Question: Please indicate a possible affordance area of the pack_suitcase that can be used for packing
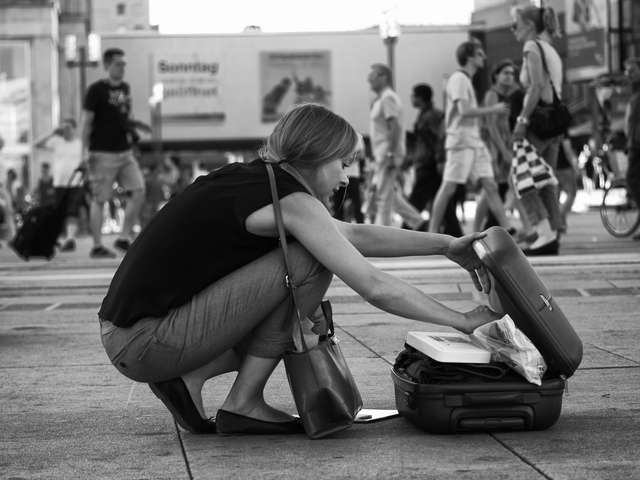
Answer: [388.5, 226, 583.5, 422]